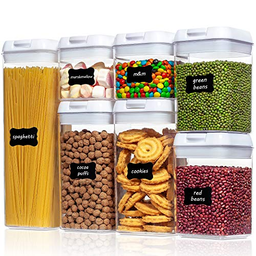
Label: plastic